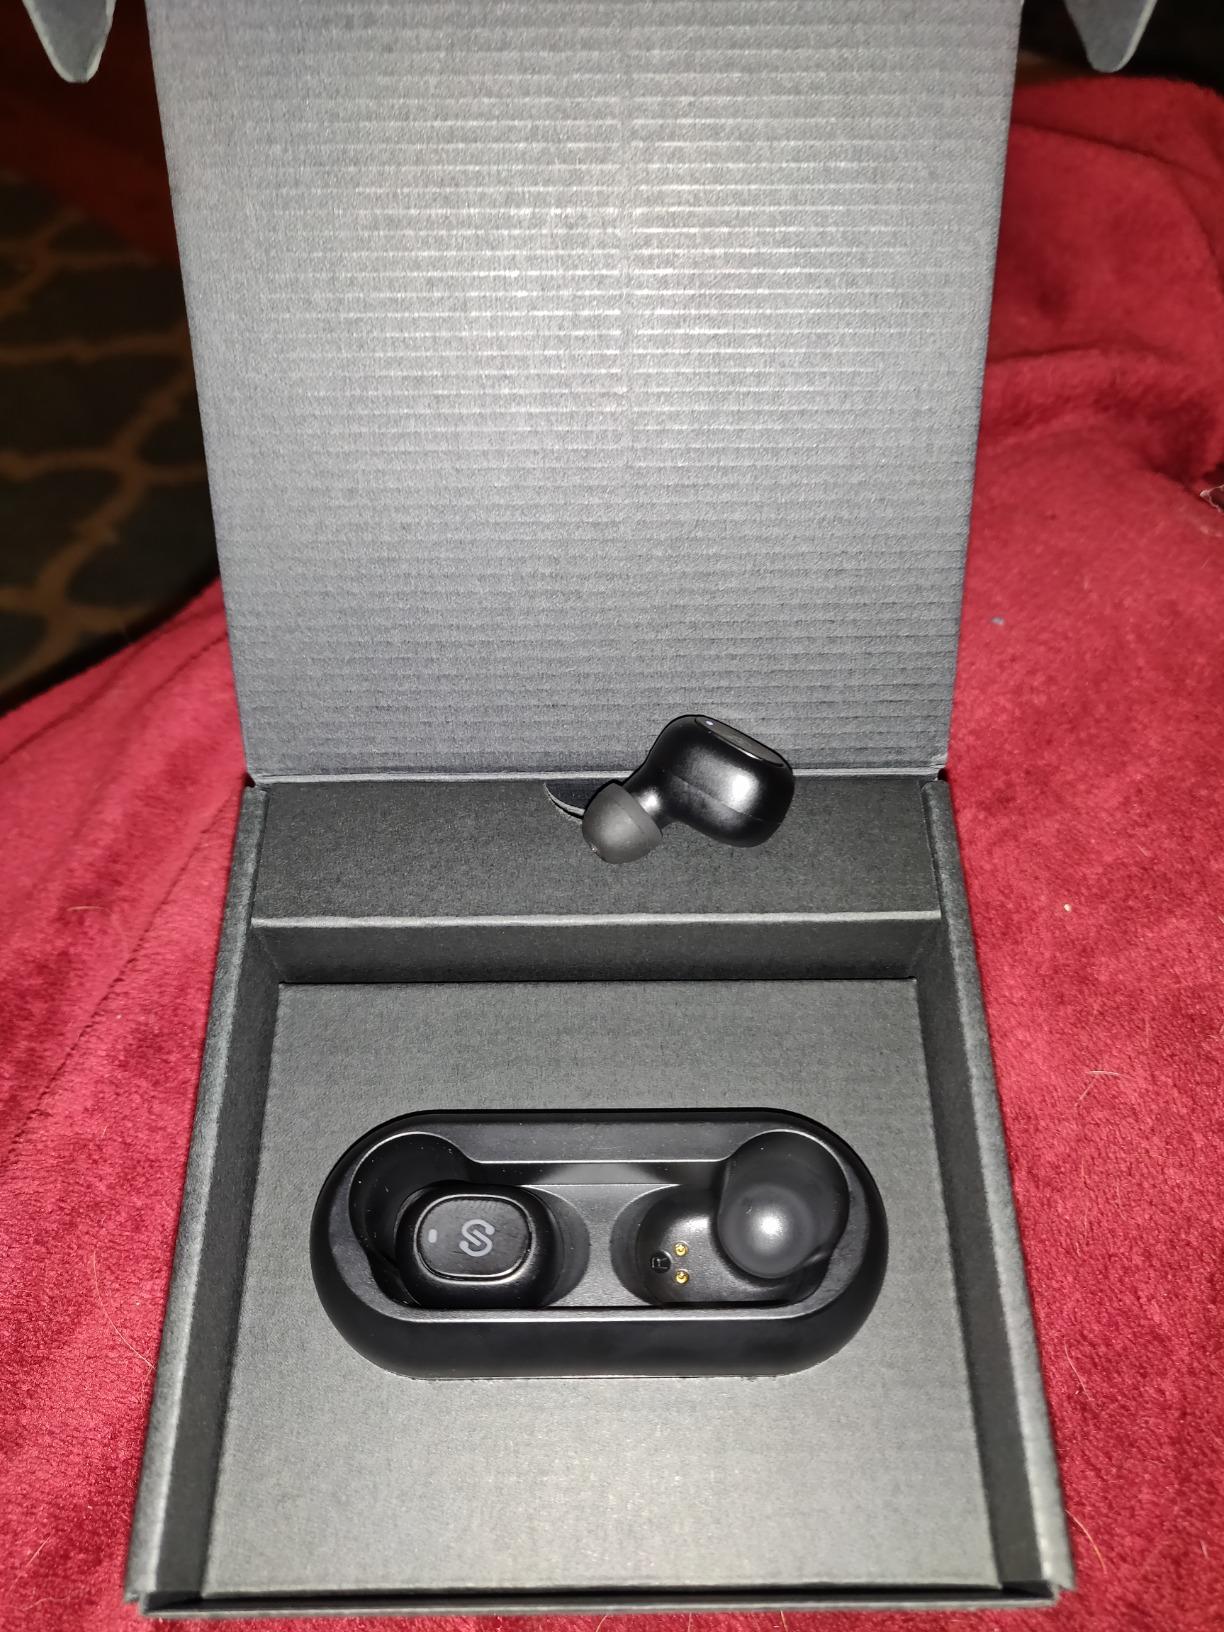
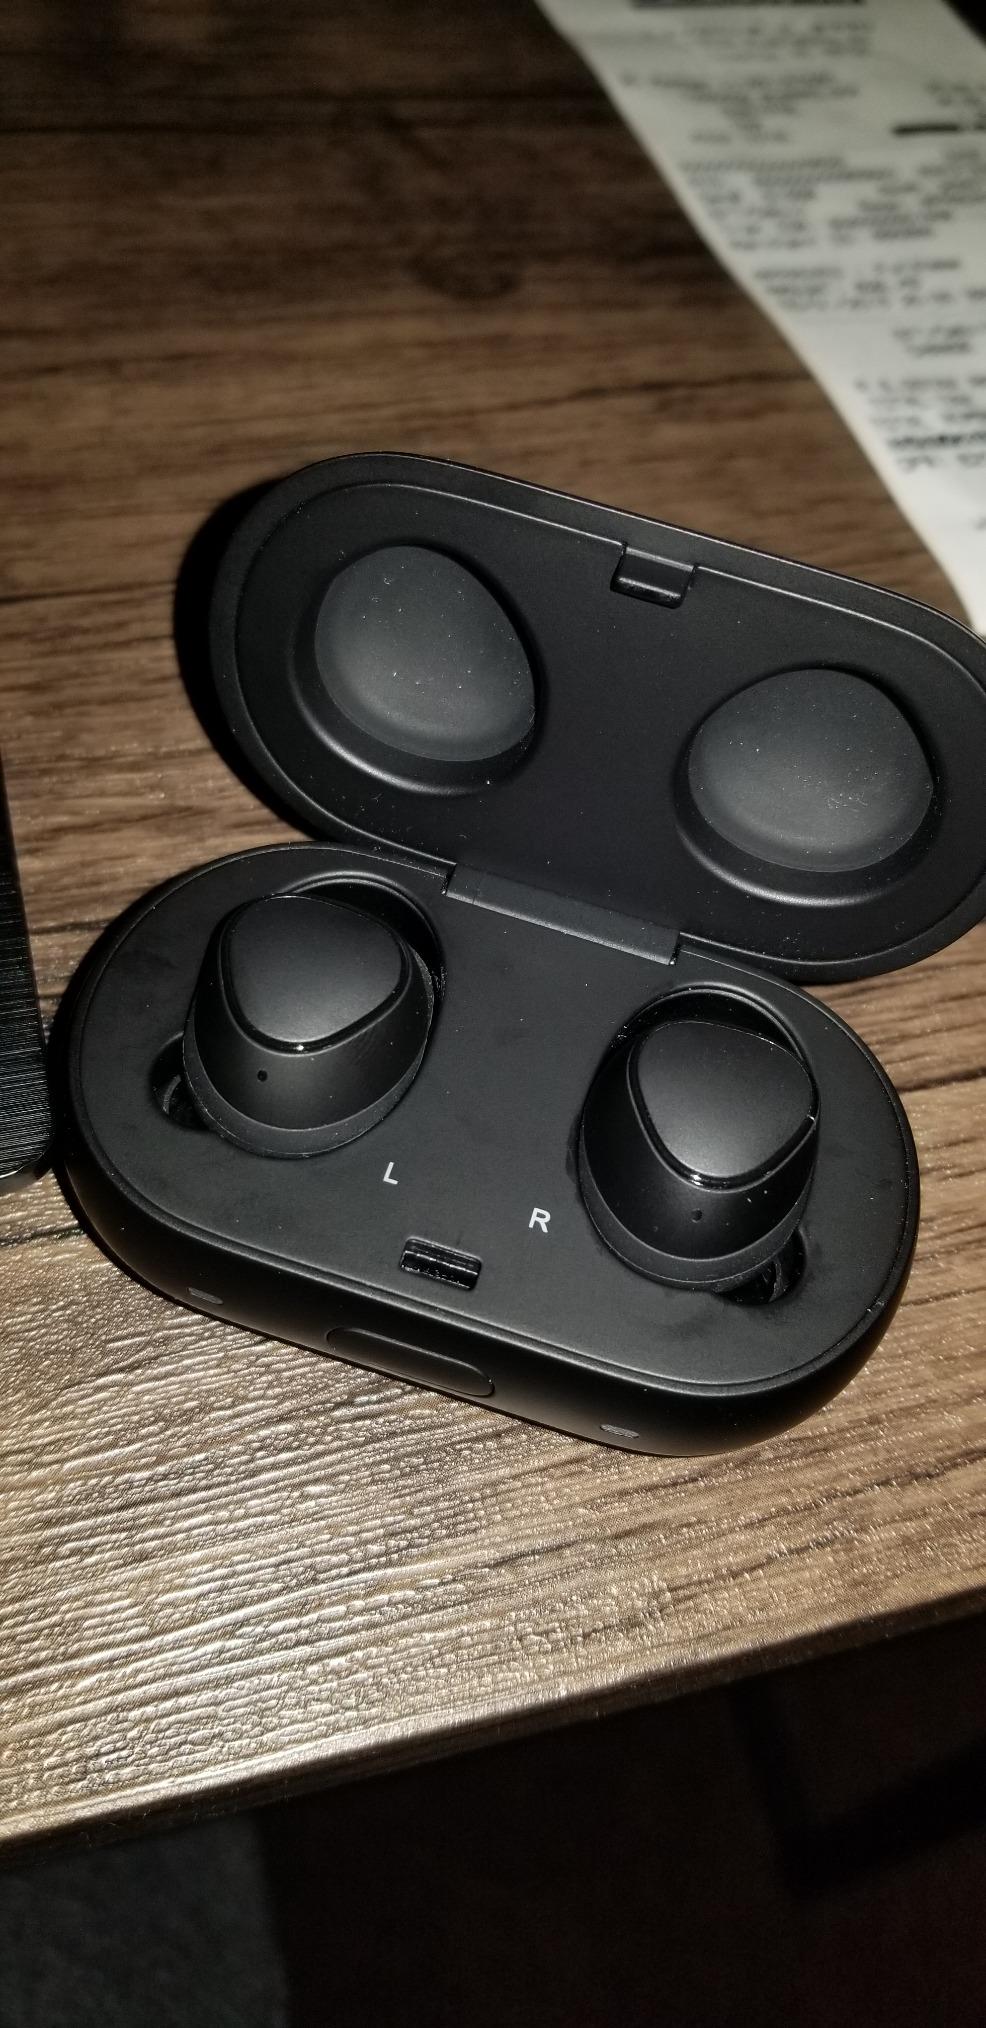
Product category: earbuds
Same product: no